Mirza Muhammad Rafi Sauda

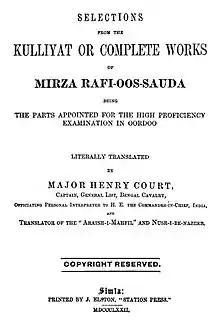
Cover of the 1872 translation of the works of Mirza Muhammad Rafi Sauda

(1713–1781) was an Urdu poet in Delhi, India. He is known for his "Ghazals" and Urdu "Qasidas".